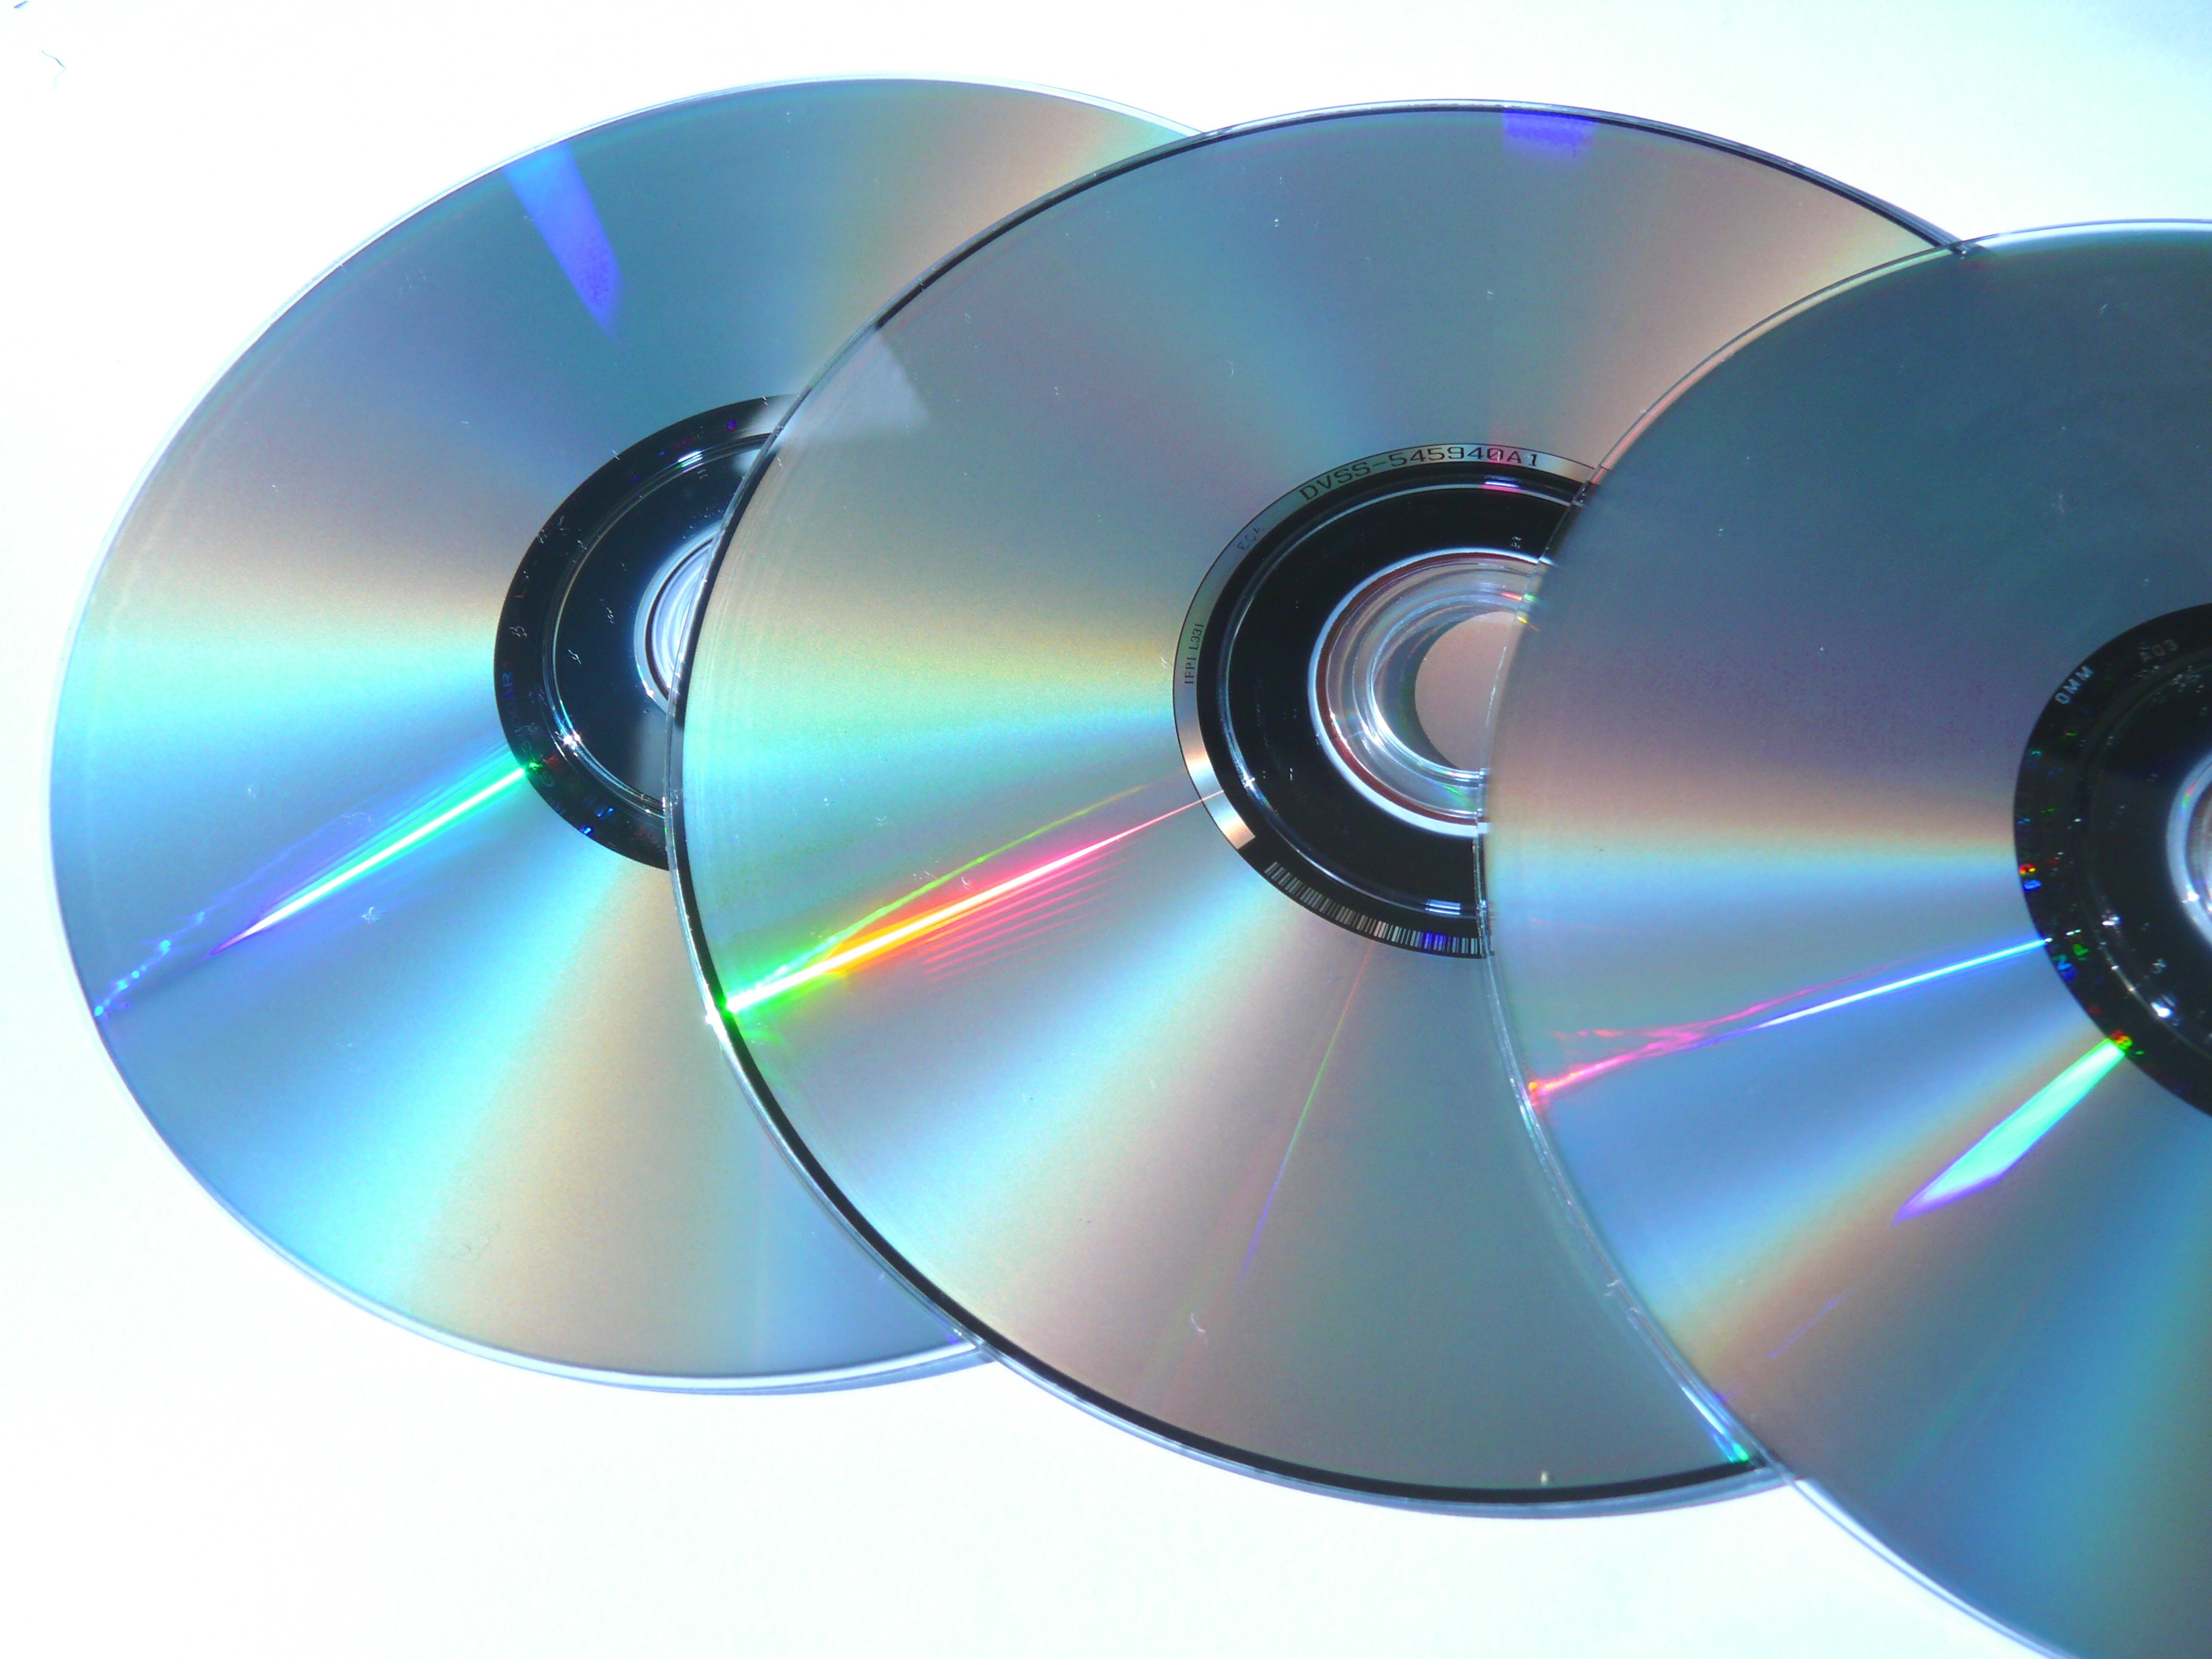
computer, technology, wheel, object, circle, audio, media, dvd, pc, data, dvds, electronic device, compact disc, data storage device